Social class in the United Kingdom

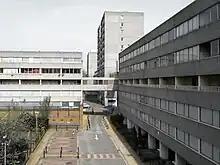
Many unemployed people rely on National Insurance/social security benefits and are housed in social housing, such as council estates.

The term "underclass" is used to refer to those people who are "chronically unemployed", and in many instances have been for generations. The term was invented in the US in the late 20th century. Evidence could not be found through field research to support the notion of an ‘underclass’ with a separate sub-culture amongst the long-term unemployed, yet it has become a key word in the British lexicon due to the essays that the American New-Right sociologist Charles Murray was invited to write in 1989 for "The Sunday Times".